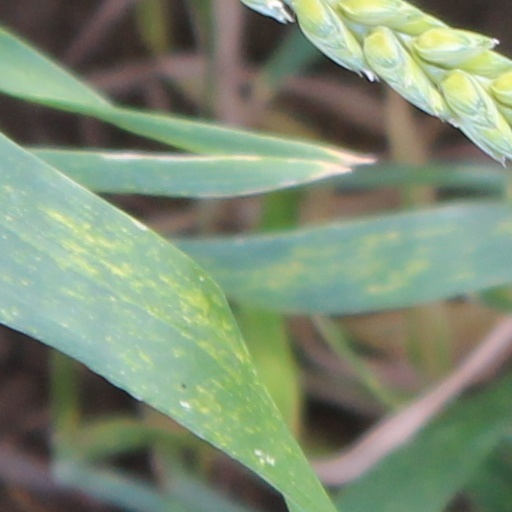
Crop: wheat